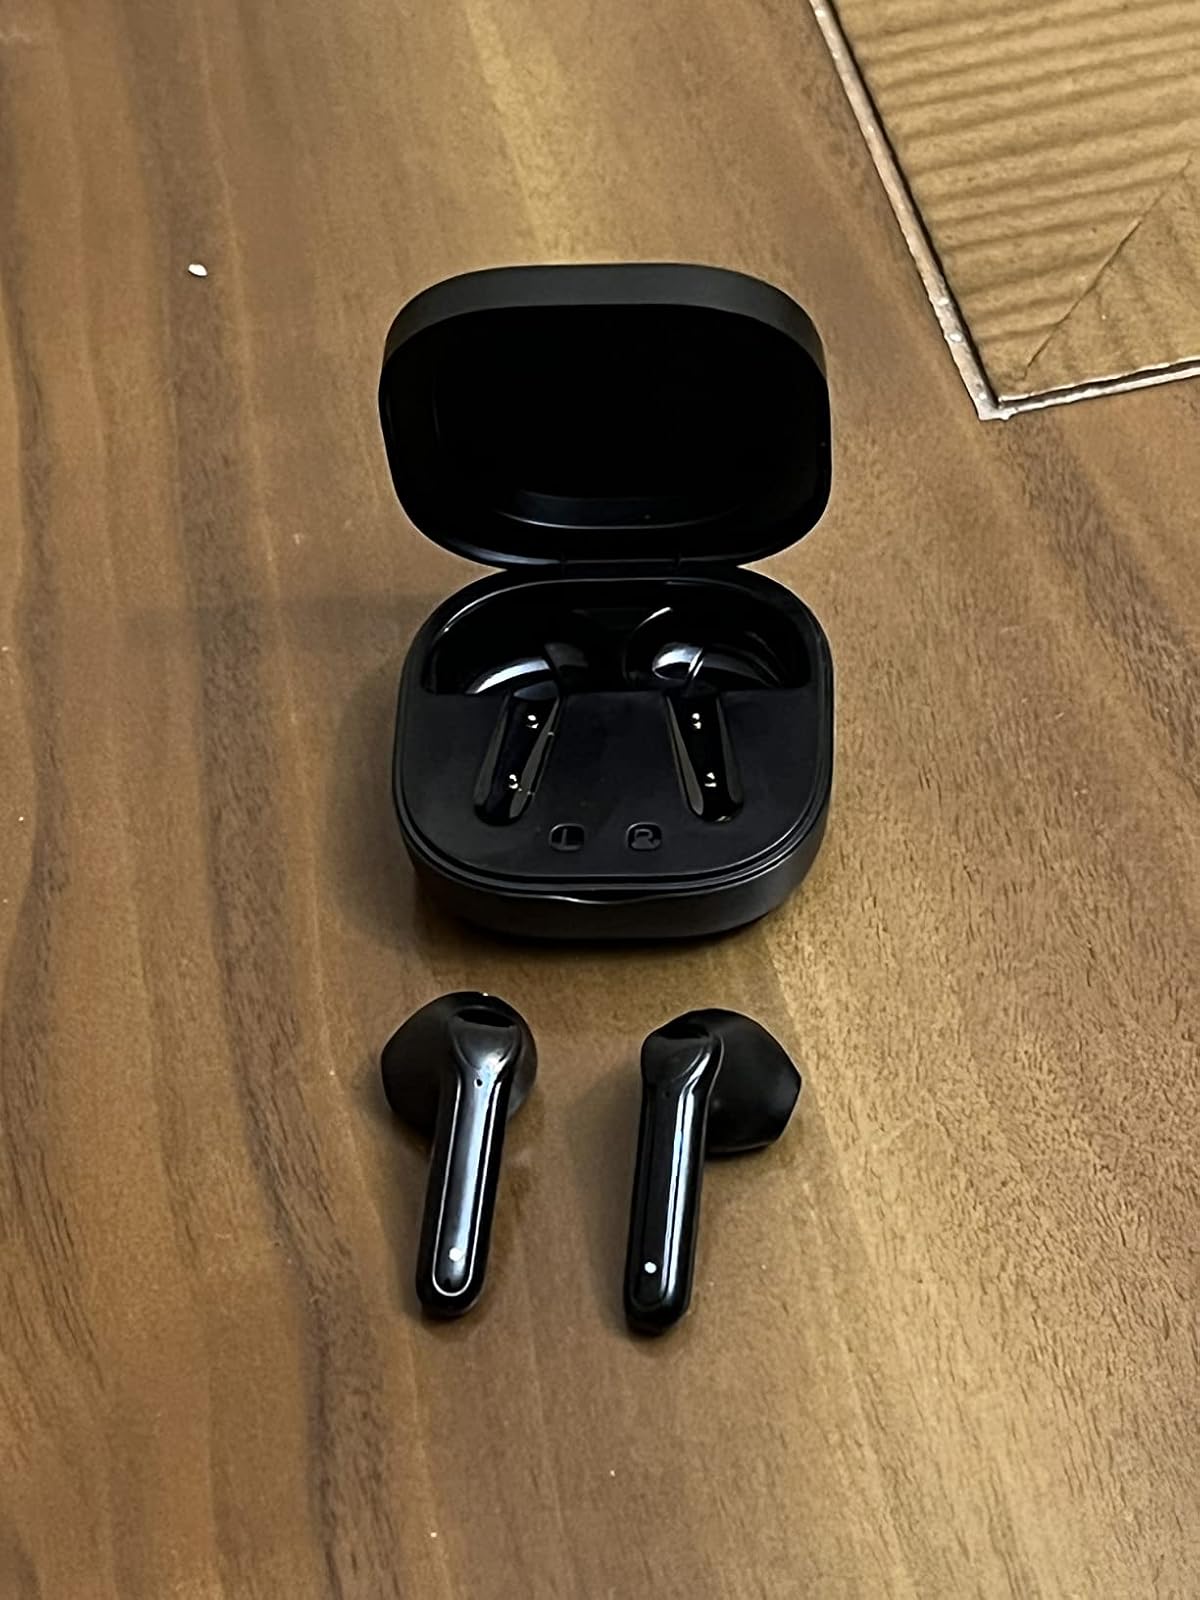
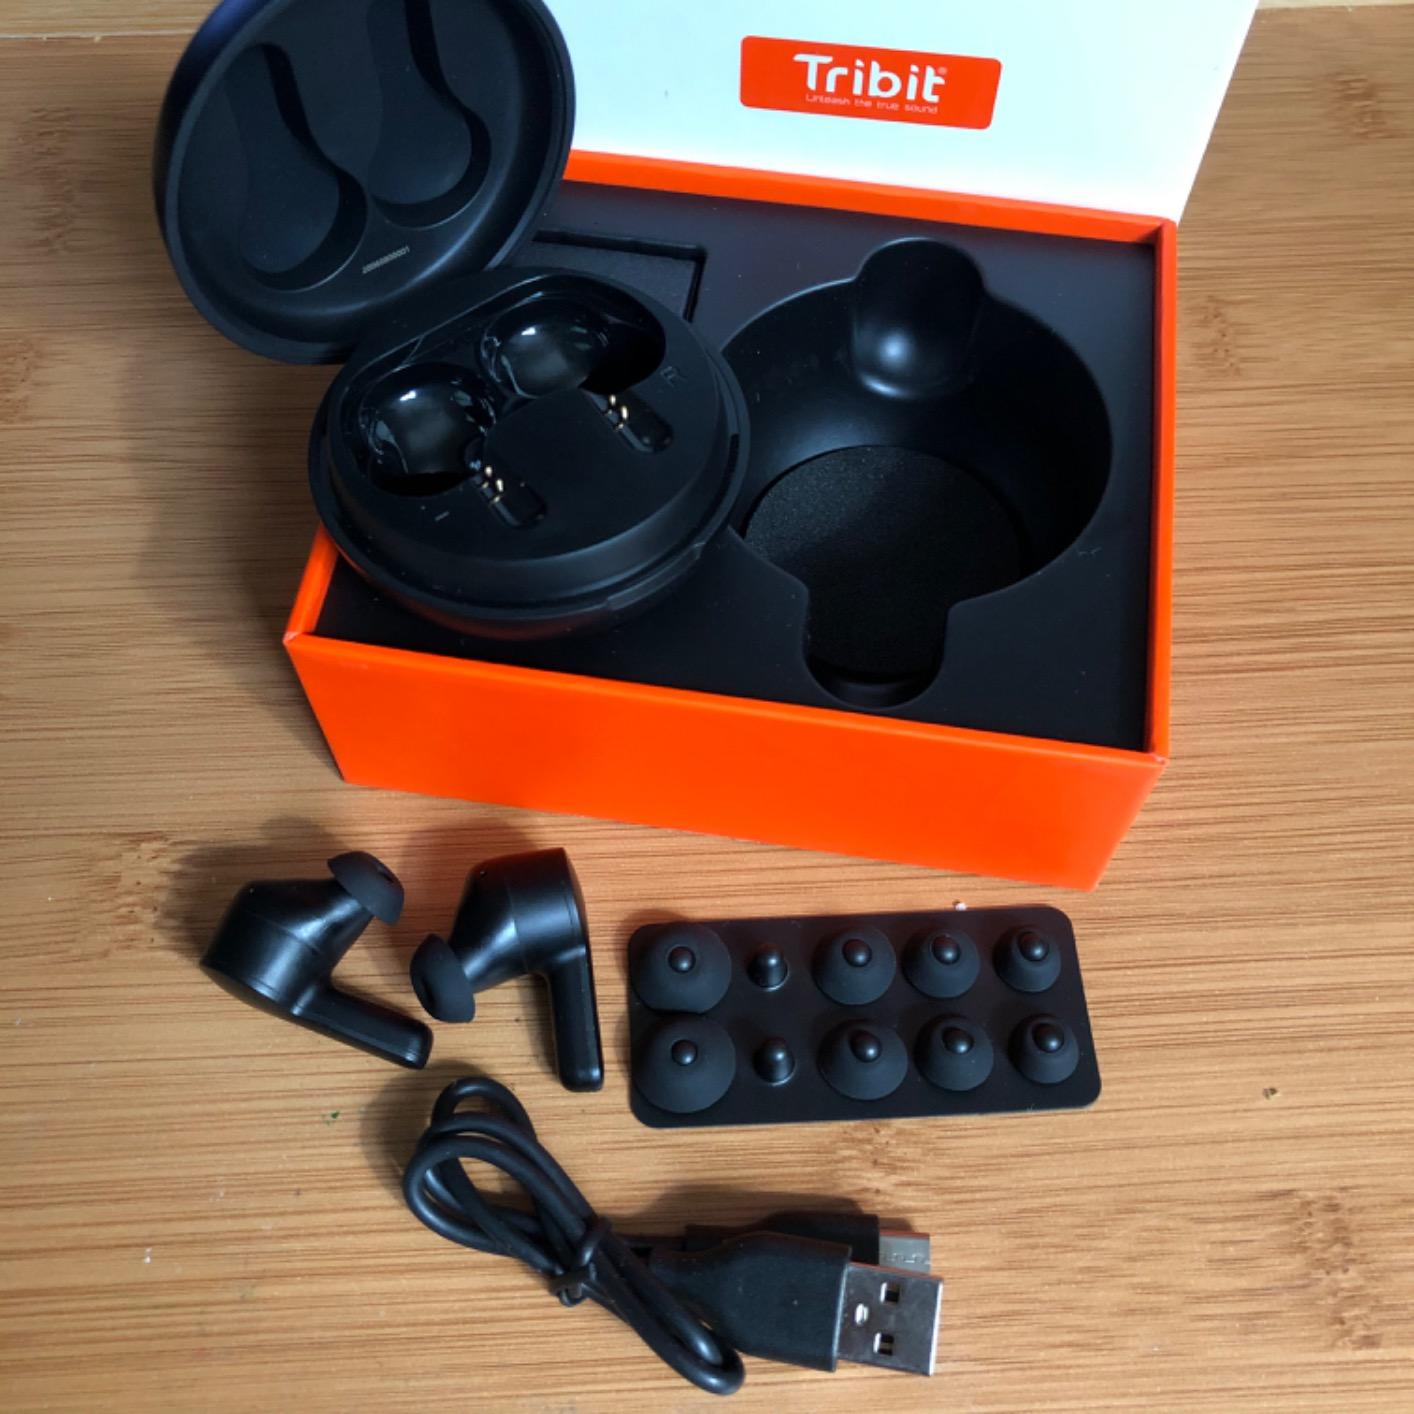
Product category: earbuds
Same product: no